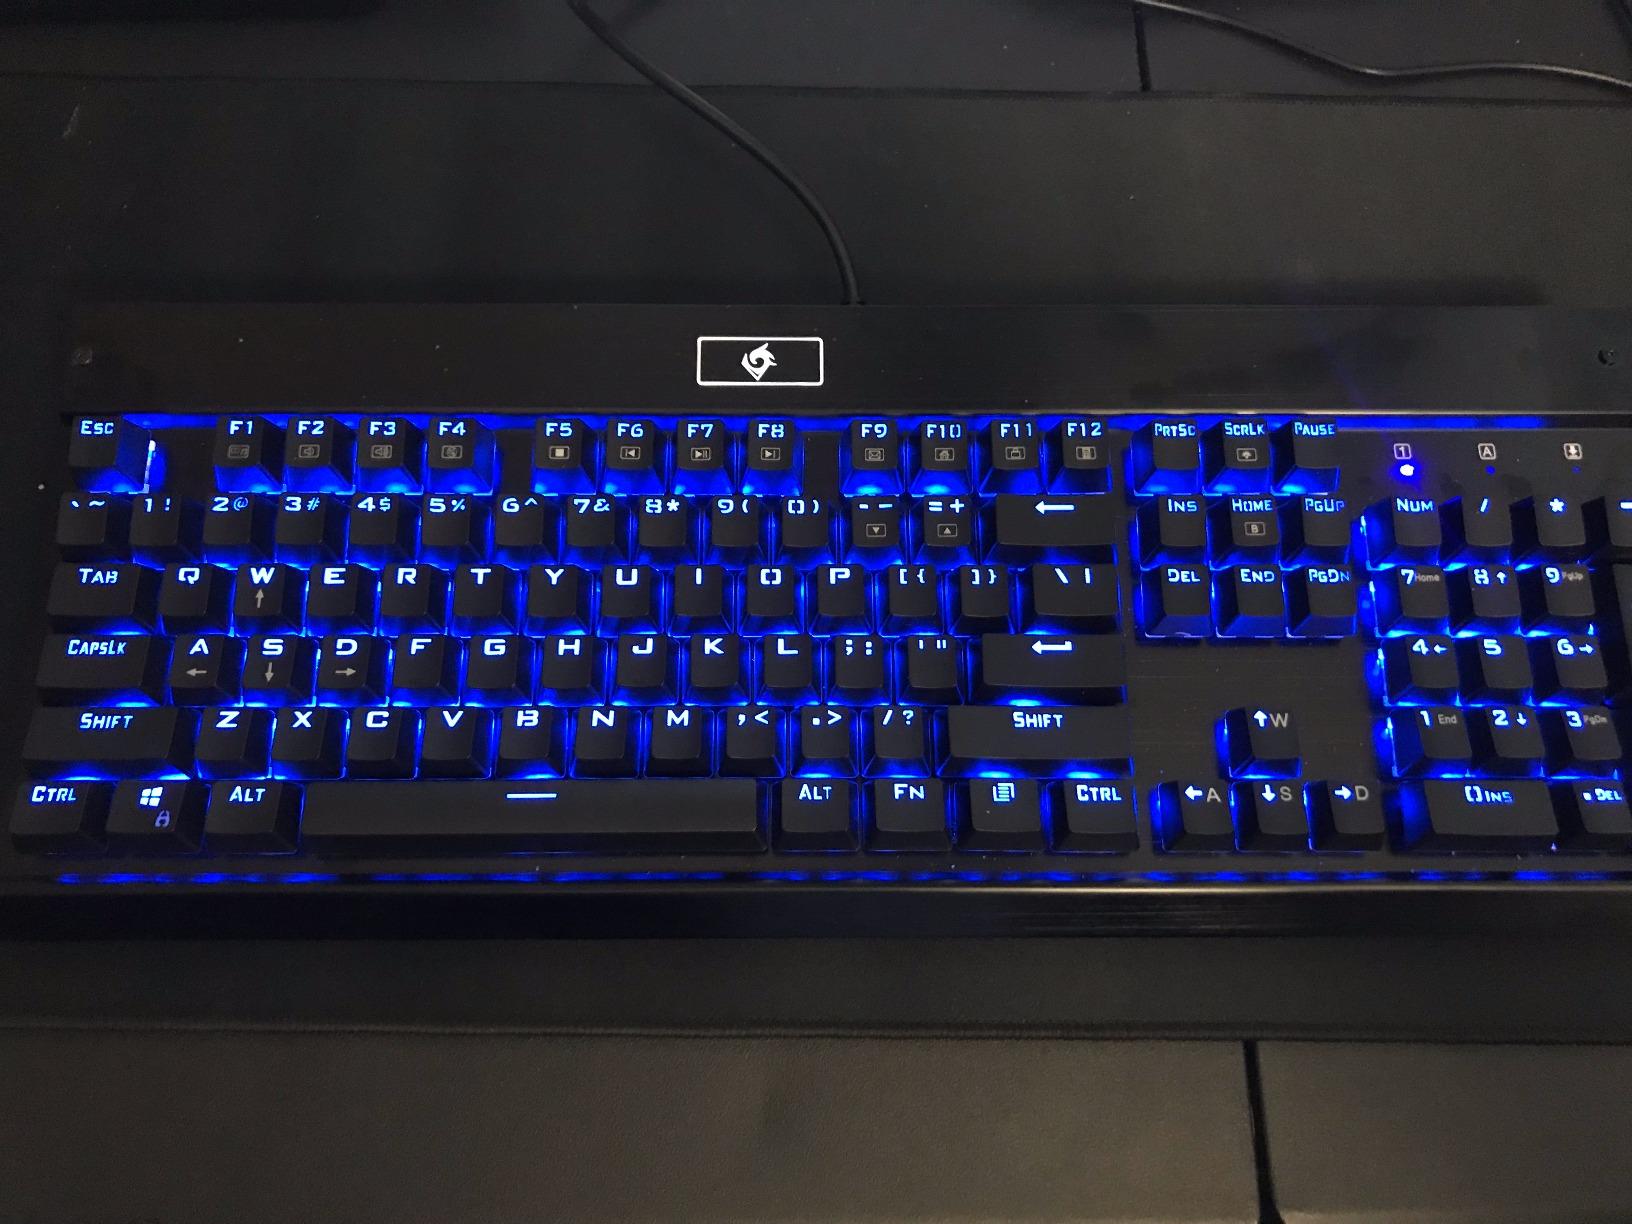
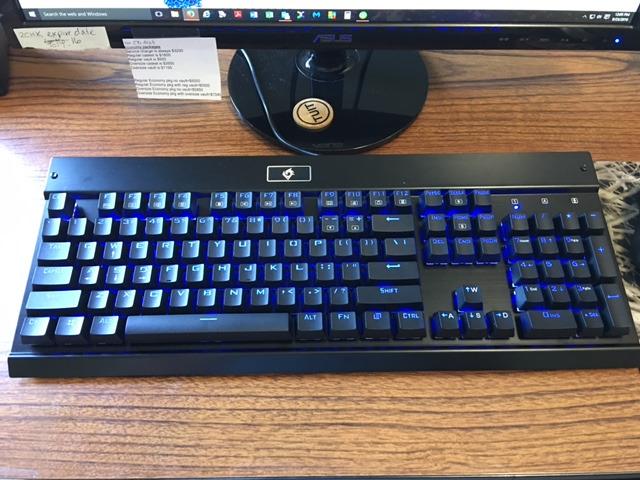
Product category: keyboard
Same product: yes